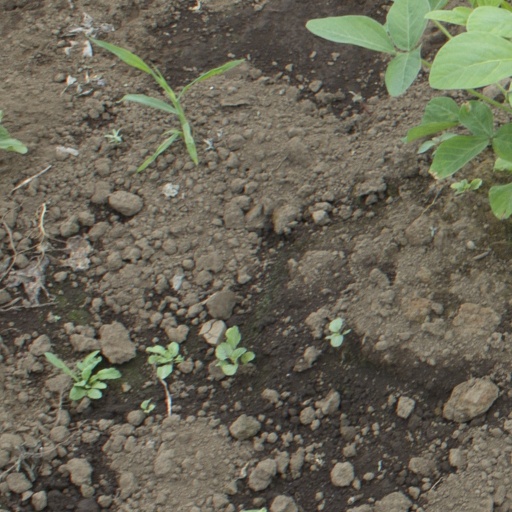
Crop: soybean